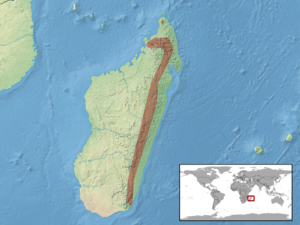
Uroplatus sikorae, le Gecko-mousse à queue foliacée, est une espèce de geckos de la famille des Gekkonidae.